When Love Is New

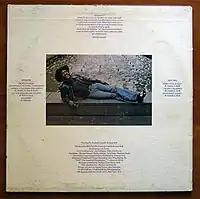

The album was released in November 1975. Its first single, "Let's Make a Baby" performed well, breaking into the Hot 100 Pop charts and Soul top-twenty. It was also a top-40 hit in the U.K. "People Power" was Paul's second single from the album and his first and only Dance hit.